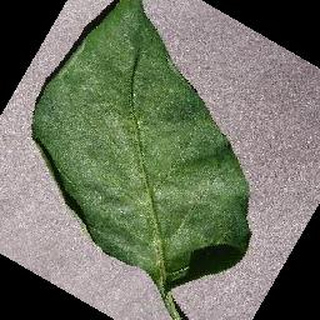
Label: healthy_bell_pepper